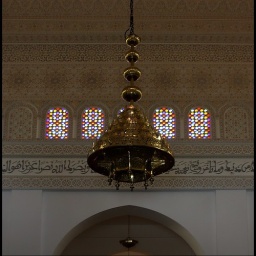
Stained glass windows in a mosque